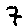
Label: 7